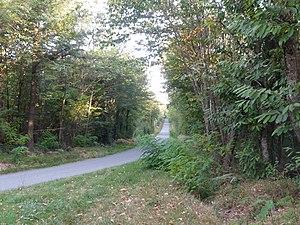
forêt de Quatre Vaux, Charente, France
La forêt de Quatre Vaux est une forêt de la Charente, en France, située au nord-est d'Angoulême.